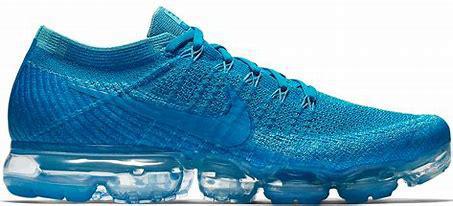
Brand: Nike
Model: Air Vapormax 2023 Flyknit